Chris Kiernan

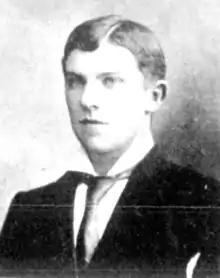
Kiernan in 1899

Christopher Kiernan (23 March 1878 – 2 December 1925) was an Australian rules footballer who played for the Fitzroy Football Club in the early years of the Victorian Football League (VFL) and first-class cricketer.